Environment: real
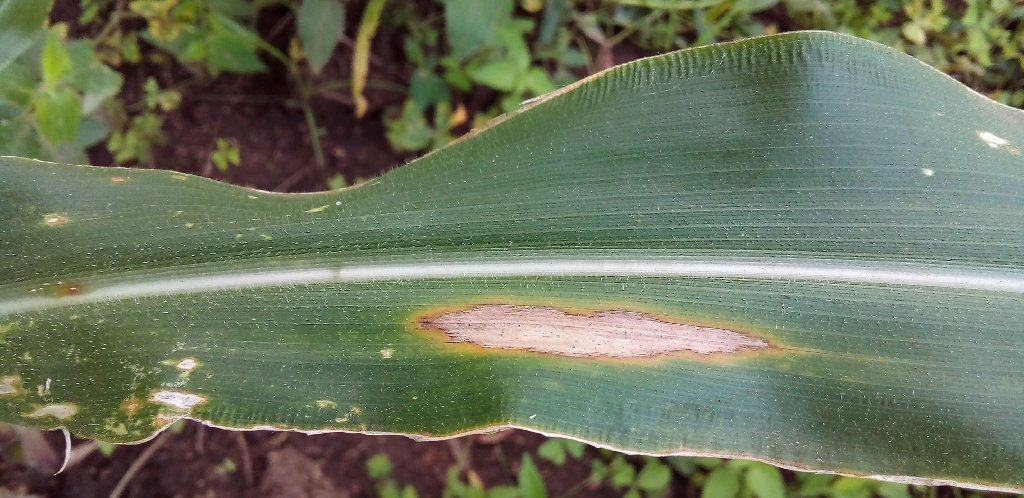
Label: northern_corn_leaf_blight